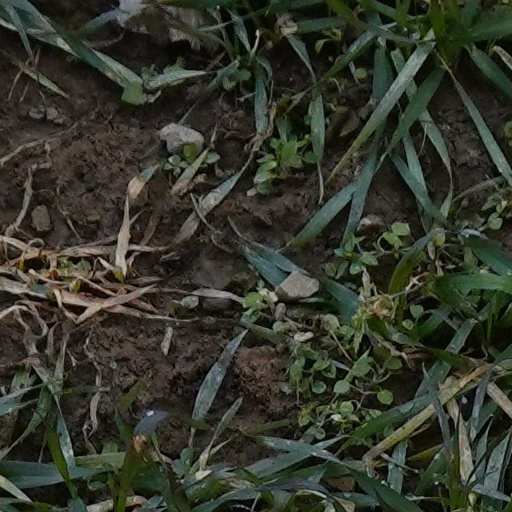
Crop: wheat